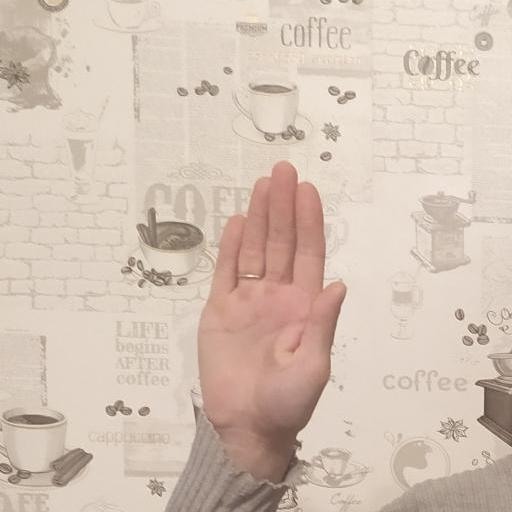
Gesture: stop